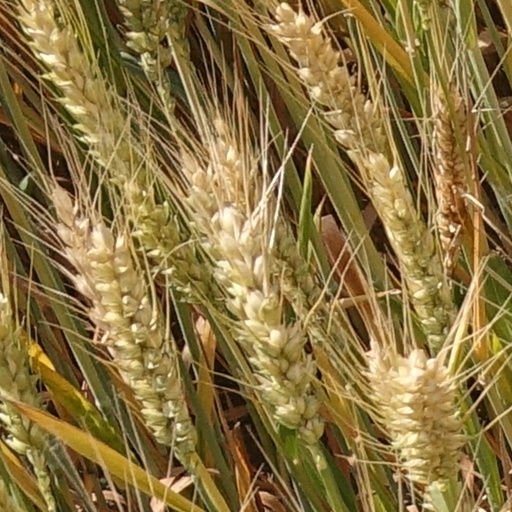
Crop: wheat